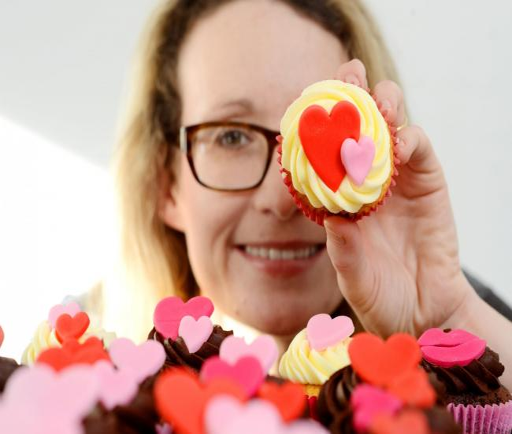
person , which is getting ready for a loved - up weekend